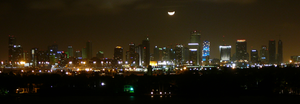
Miami est une ville des États-Unis, centre financier et culturel de niveau international, située dans le Sud-Est de l'État de Floride, sur la côte de l'océan Atlantique. Elle est le siège du comté de Miami-Dade.